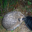
Label: porcupine